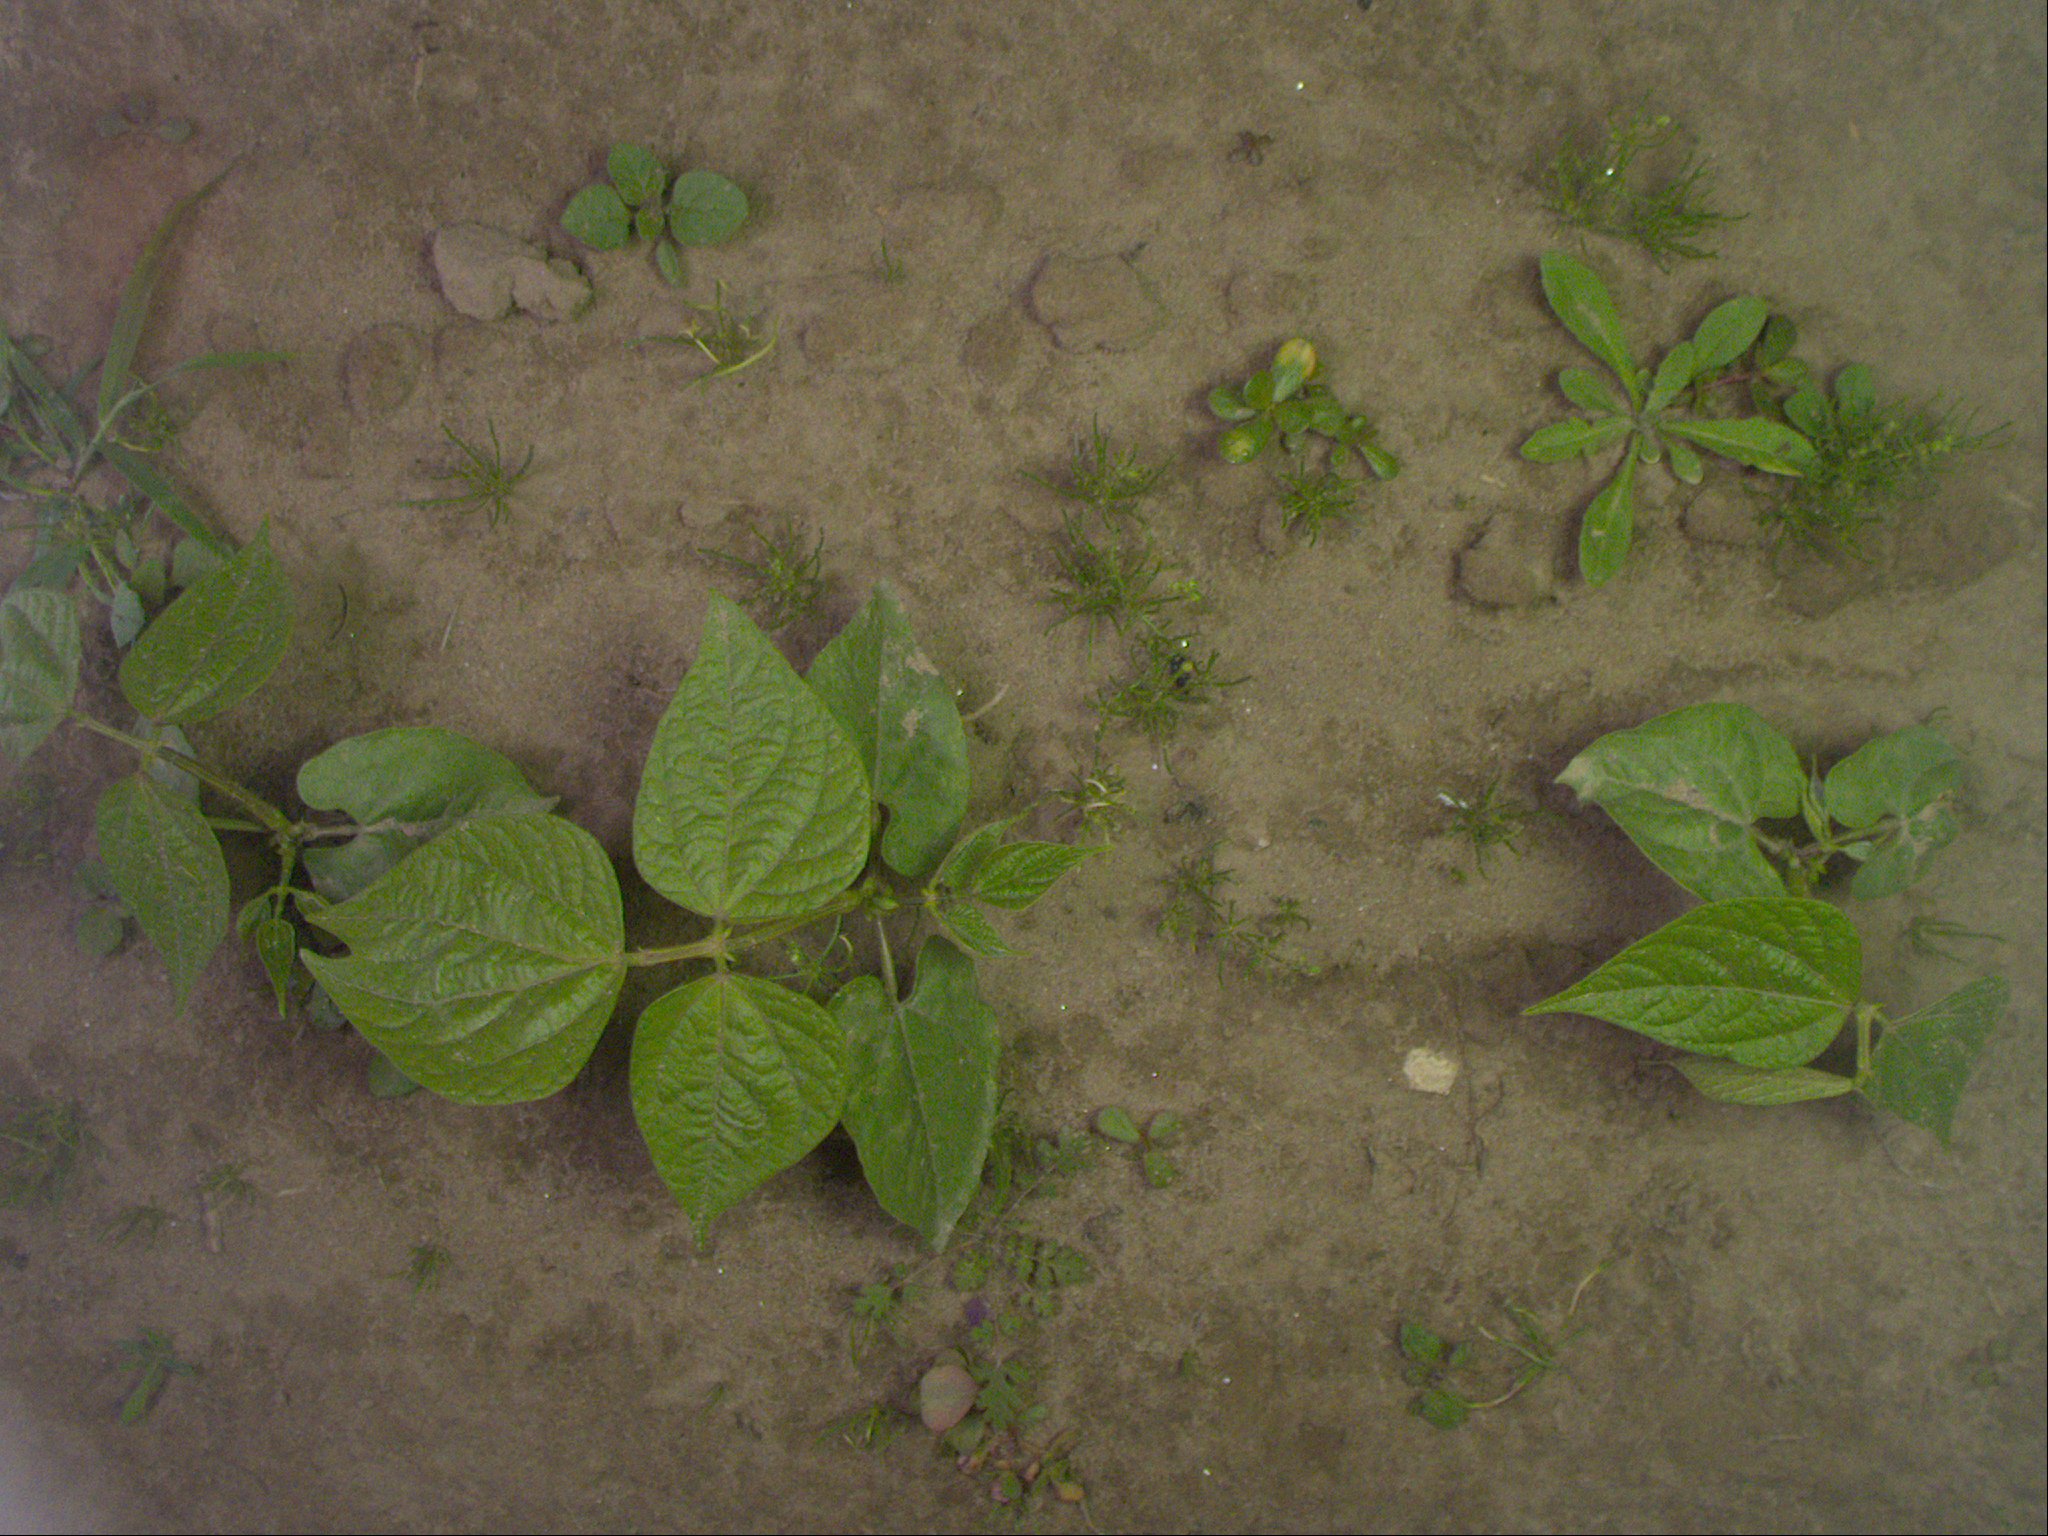
Crop: bean
Objects: bean, stem_bean, bean, stem_bean, bean, stem_bean